WFMJ-TV

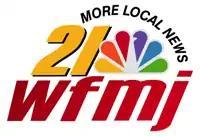
Logo of WFMJ, 2001–2016

In 2006, WFMJ opened a satellite studio at the Eastwood Mall in Niles, Ohio. Officially known as the Eastwood Mall Bureau, its primary focus is to cover news stories in Trumbull County, Ohio. It also features a retail store where people can buy WFMJ souvenirs, such as T-shirts embroidered with the WFMJ and/or WBCB logos.